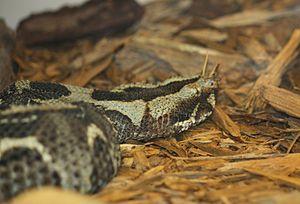
Bitis nasicornis, la Vipère rhinocéros, est une espèce de serpents de la famille des Viperidae.